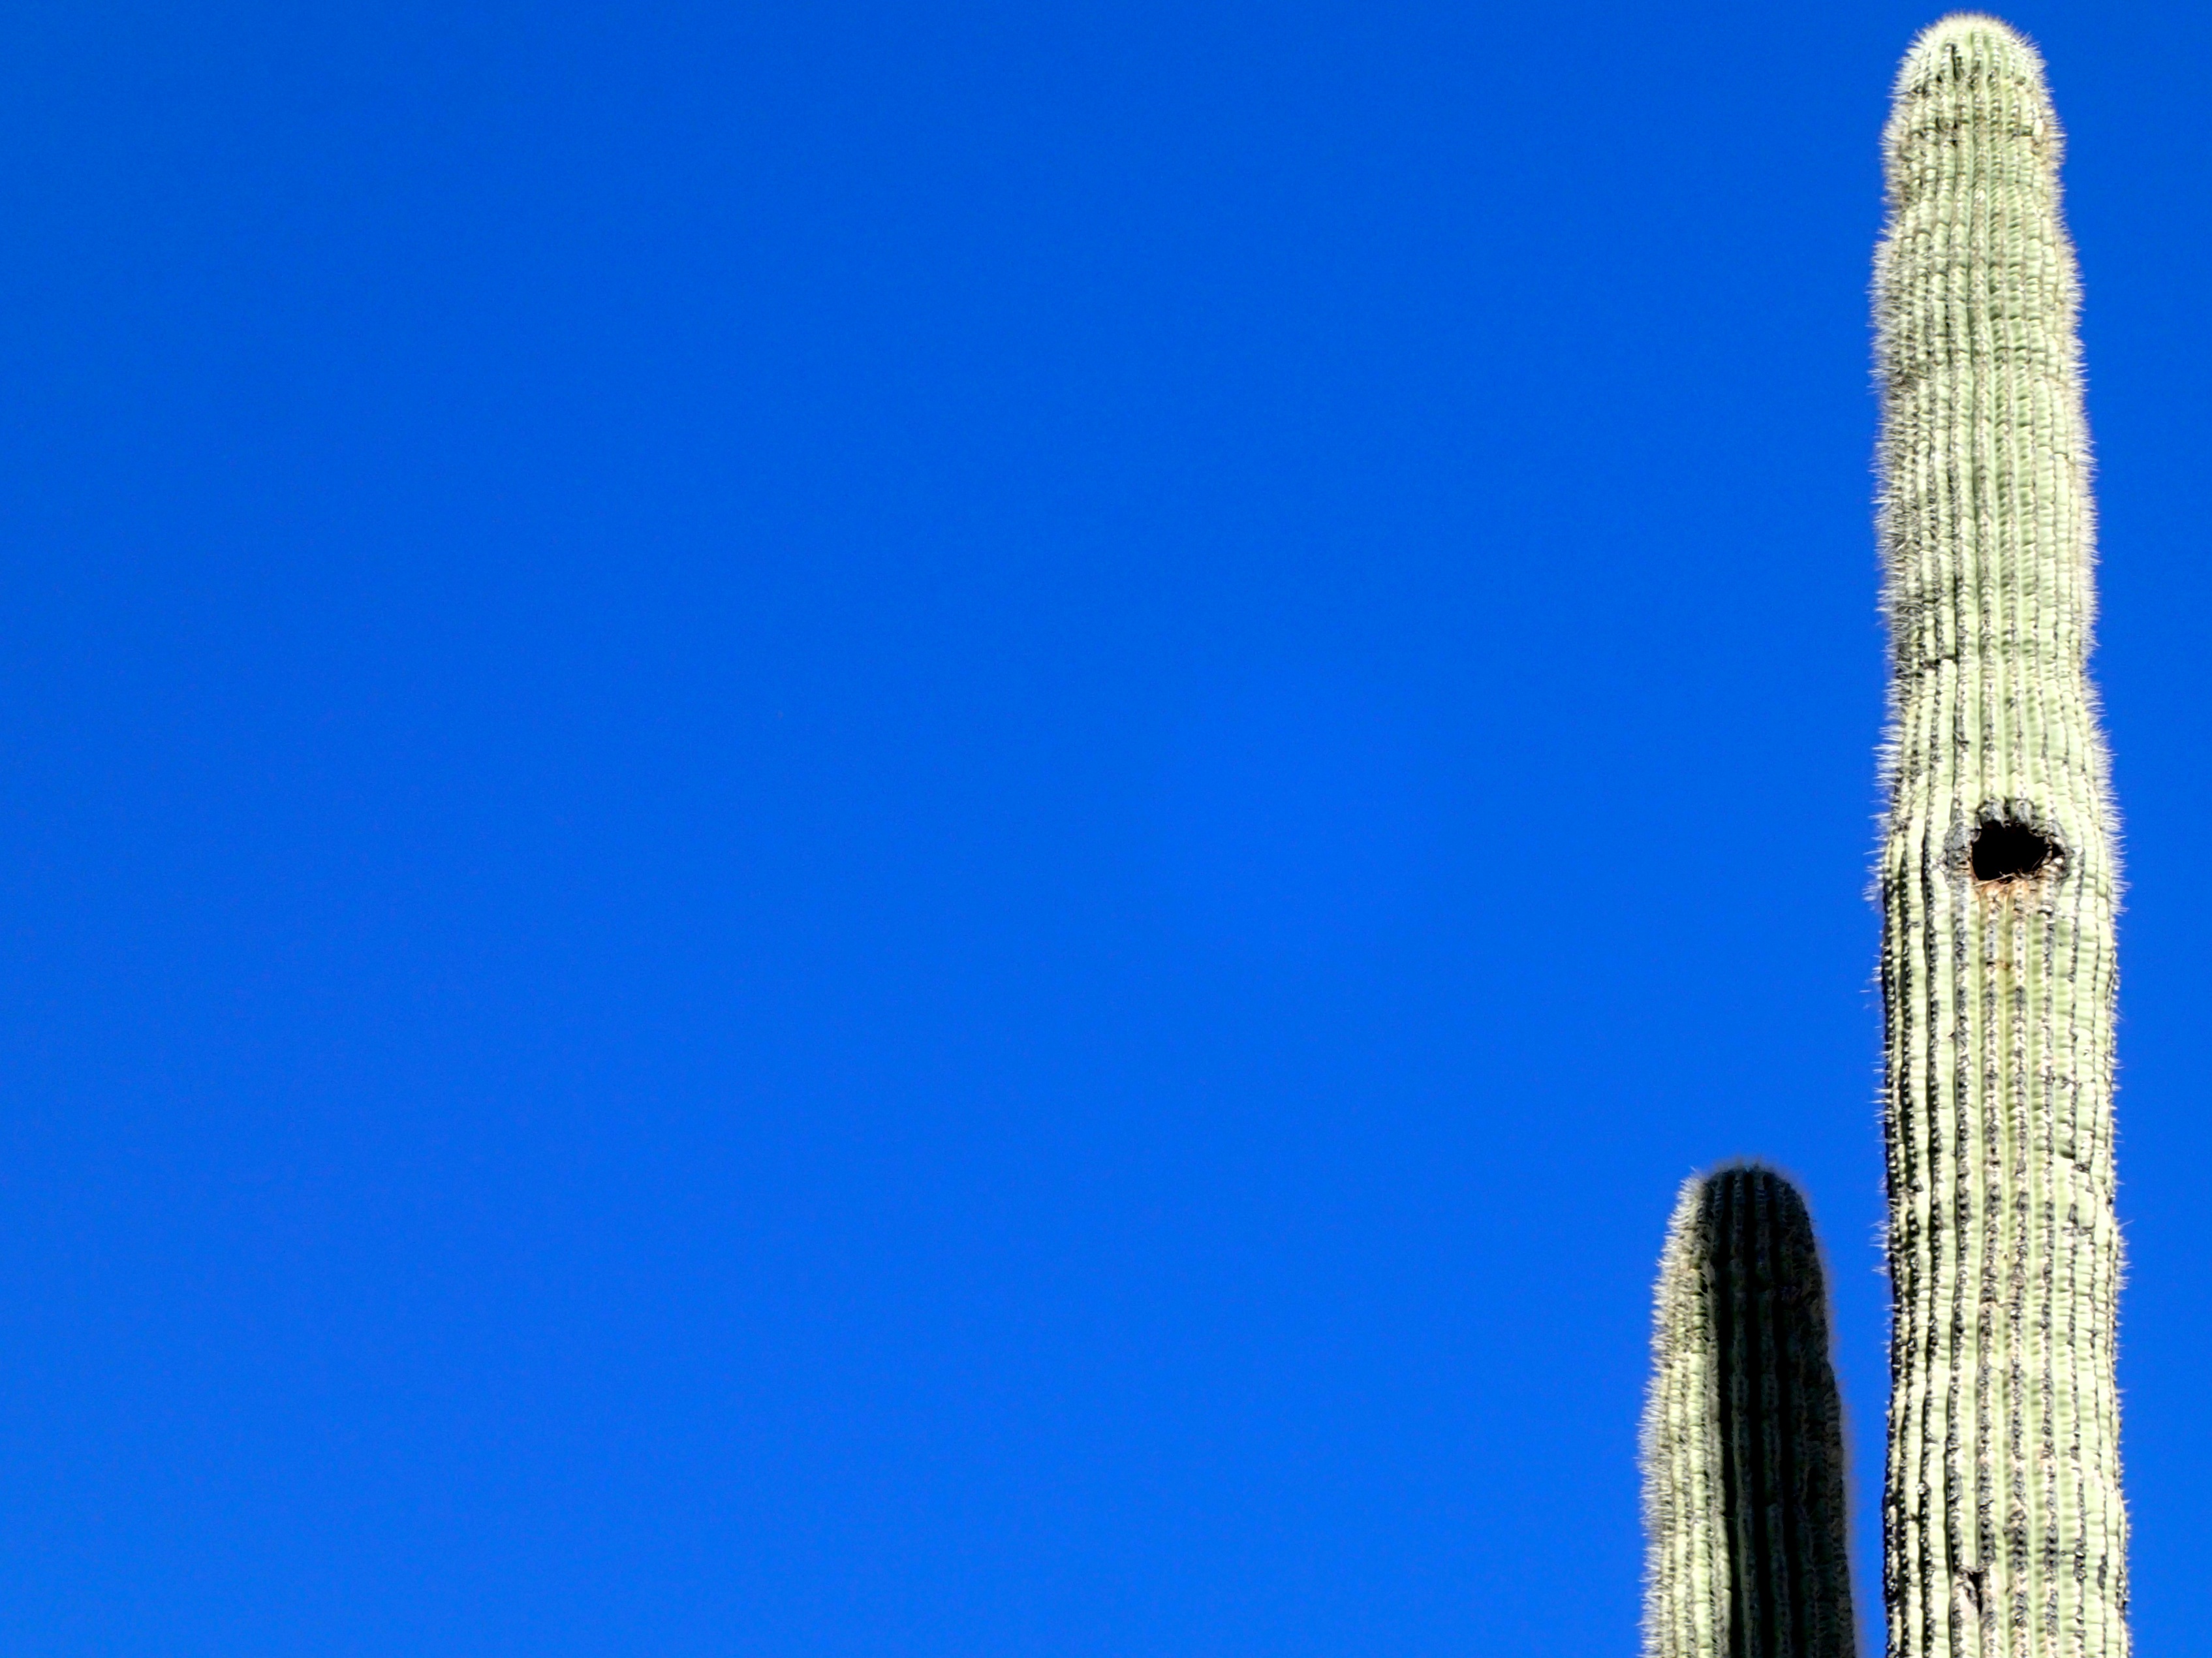
plant, sky, flower, skyscraper, hike, blue, ballantine, flowering plant, land plant